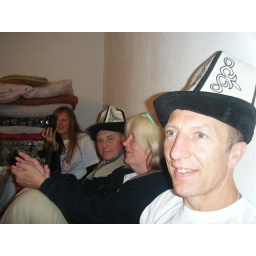
These hats represent the snow peaked mountains in Kyrgyzstan.